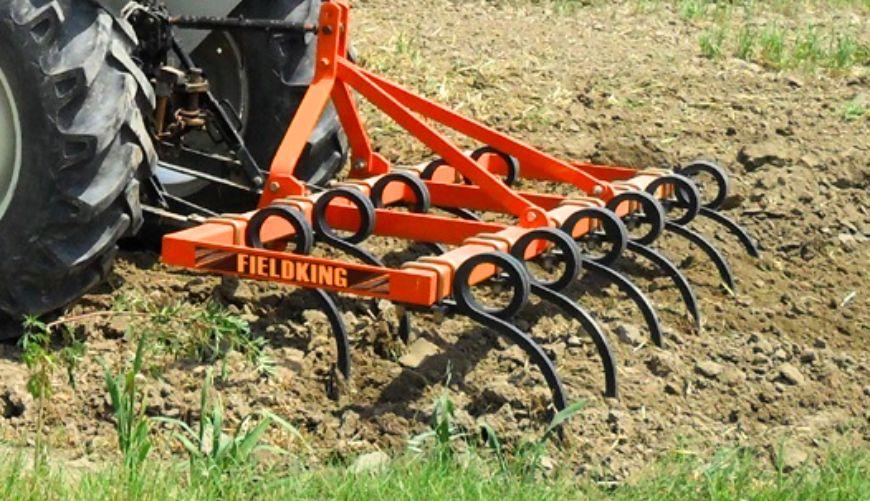
Mashine kubwa ya kilimo aina ya trekta inafanya kazi ya kulima, na kufanya upaliliaji juu ya eneo hilo la shamba tayari kwa ajili ya shughuli zingine kuendelea kama vile kupanda mbegu.